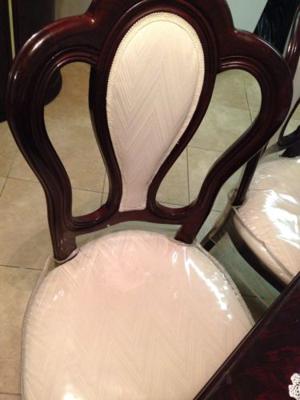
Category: table